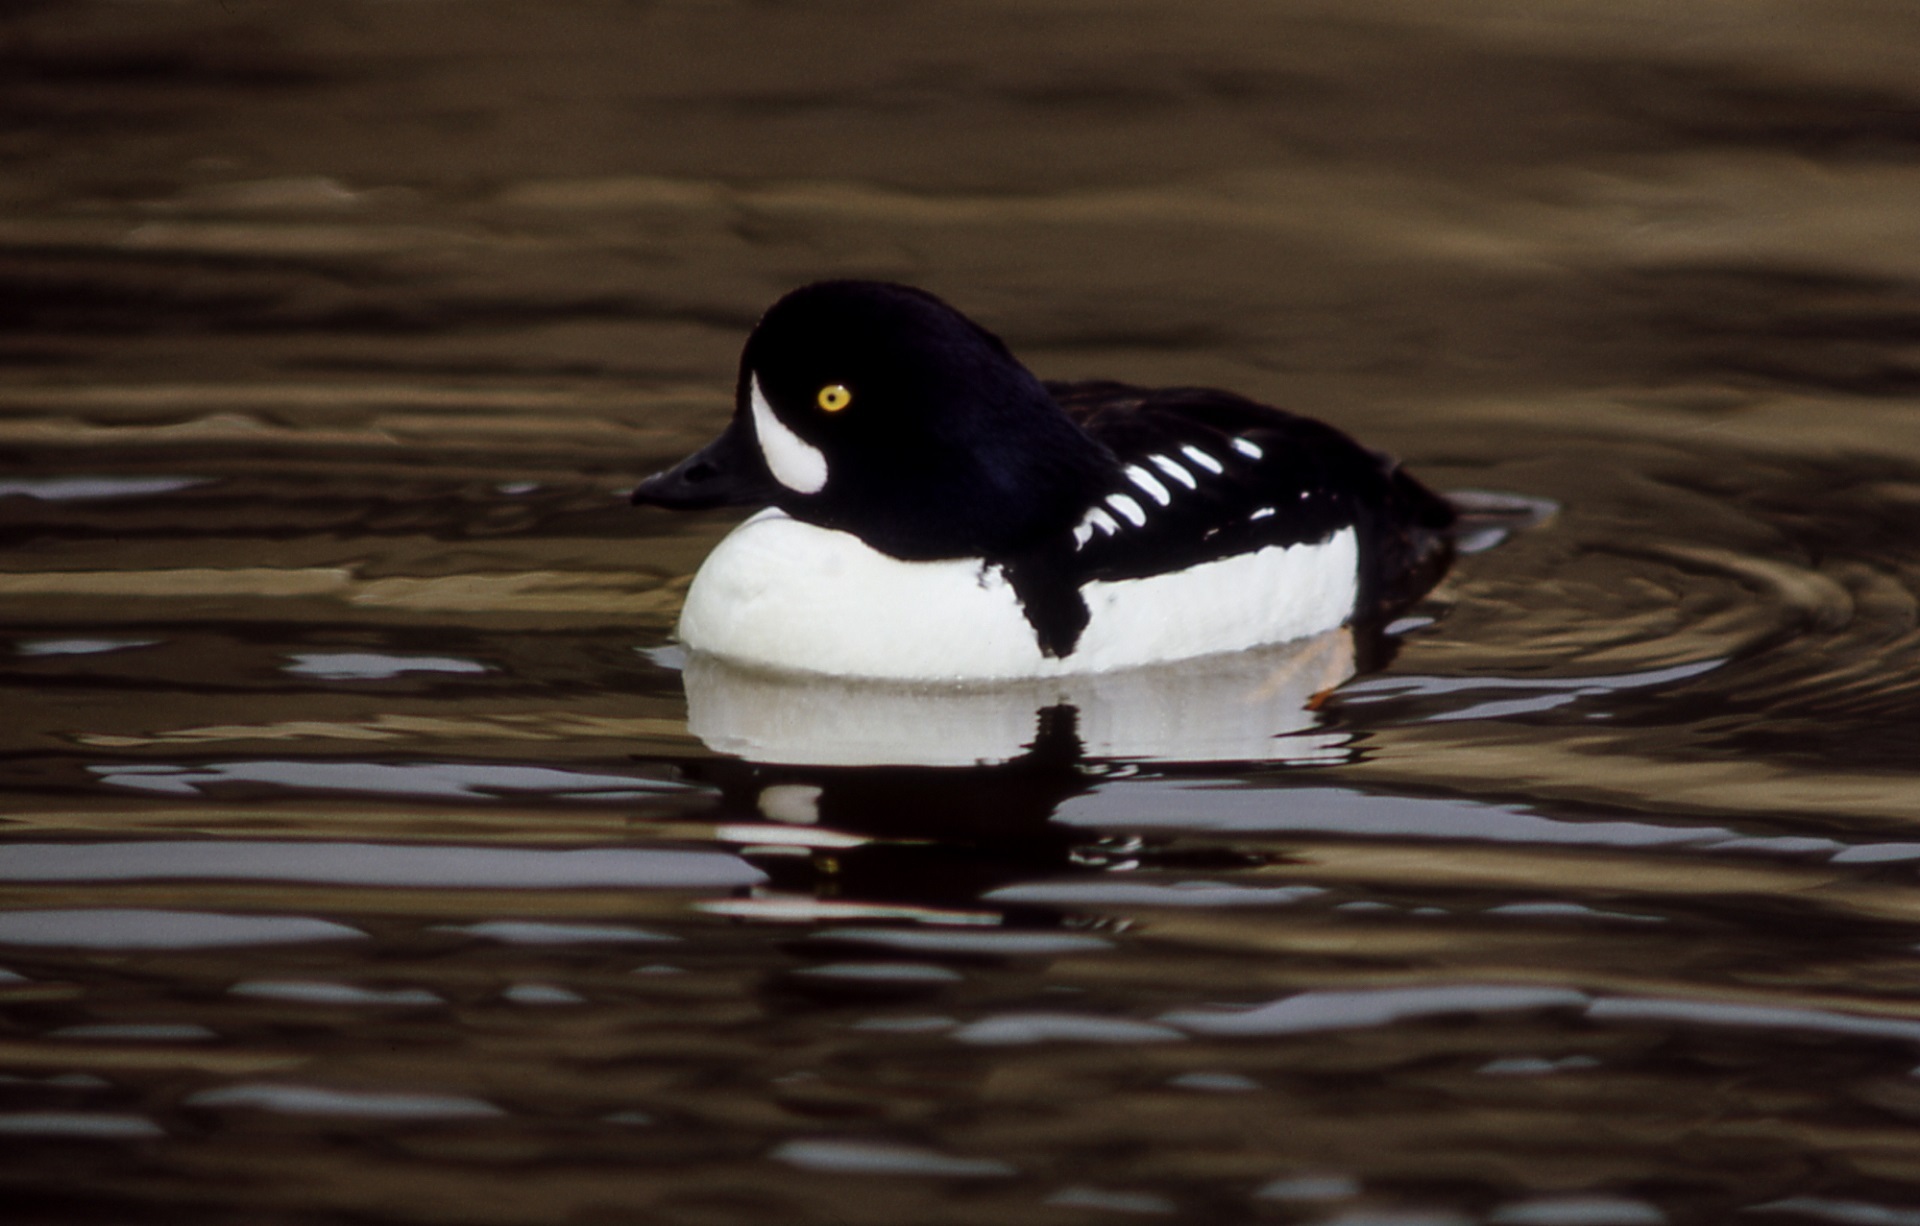
water, nature, bird, wing, male, wildlife, wild, portrait, reflection, beak, fauna, swimming, drake, duck, vertebrate, waterfowl, water bird, sea duck, barrow's goldeneye, ducks geese and swans, seaduck